John G. Stone

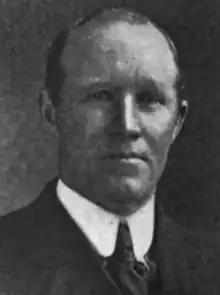

John Glover Stone (November 16, 1876 – January 16, 1934) was a boat builder, merchant and politician in Newfoundland. He represented Trinity from 1913 to 1919 and Trinity North from 1932 to 1934 in the Newfoundland House of Assembly.